Oxleas Wood

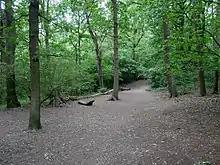
Trees in the Jack Wood area of Oxleas

Oxleas Wood, Jack Wood and Shepherdleas Wood are a Site of Special Scientific Interest called Oxleas Woodlands, covering 72 hectares with oak, silver birch, hornbeam, coppice hazel, and a great number of fine samples of the Wild Service Tree. A larger area including Eltham Common is designated a Local Nature Reserve called Oxleas/Shooters Hill Woodlands.